Mediterranean pine vole

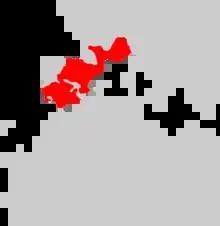
Distribution map

The Mediterranean pine vole is endemic to the greater Iberian Peninsula. Its range extends from southern France through Andorra, Portugal, and Spain, except for the northwestern corner of Spain, at altitudes of up to . It is widespread throughout its range and in some parts is common, with four hundred to six hundred animals per hectare having been recorded. It does not experience wide population swings as does the woodland vole ("Microtus pinetorum"). This species is mostly found in lowland areas where the soil is deep and light. It is found in clover-rich pasture, meadows, fallow land and orchards. In years in which it is plentiful it can be an agricultural pest.